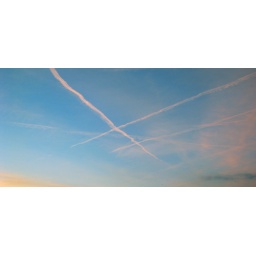
Very still air so the contrails of the jets flying to/fom Heathrow just stayed in the sky